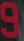
Number: 9